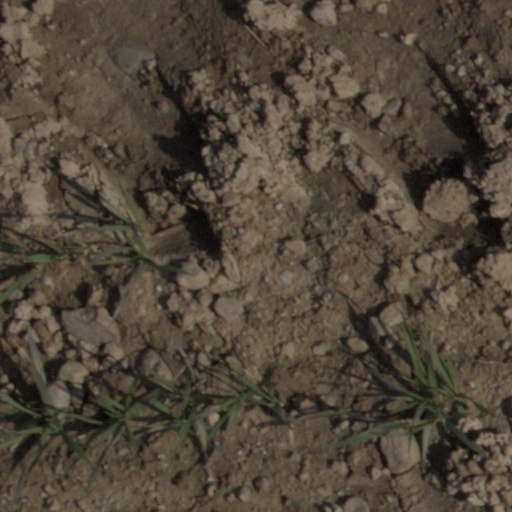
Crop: wheat